Lewis Fueter

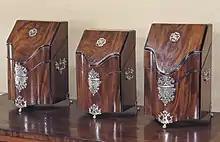
Knife boxes, Lewis Fueter, 1765–95

Lewis Fueter (1746–1784), born Ludwig Anton Fueter, was an American silversmith, active in New York City.